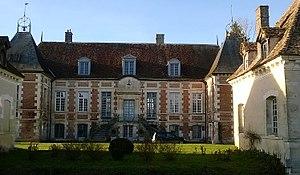
Château: le corps de logis en briques avec chaînages de pierre de taille blanche, avec son escalier central en fer à cheval, la cour d'honneur qui parait en herbe, les deux tours carrées de part et d'autre et au 1er plan le bord des douves non visibles
Cet article recense les monuments historiques de l'Aube, en France.